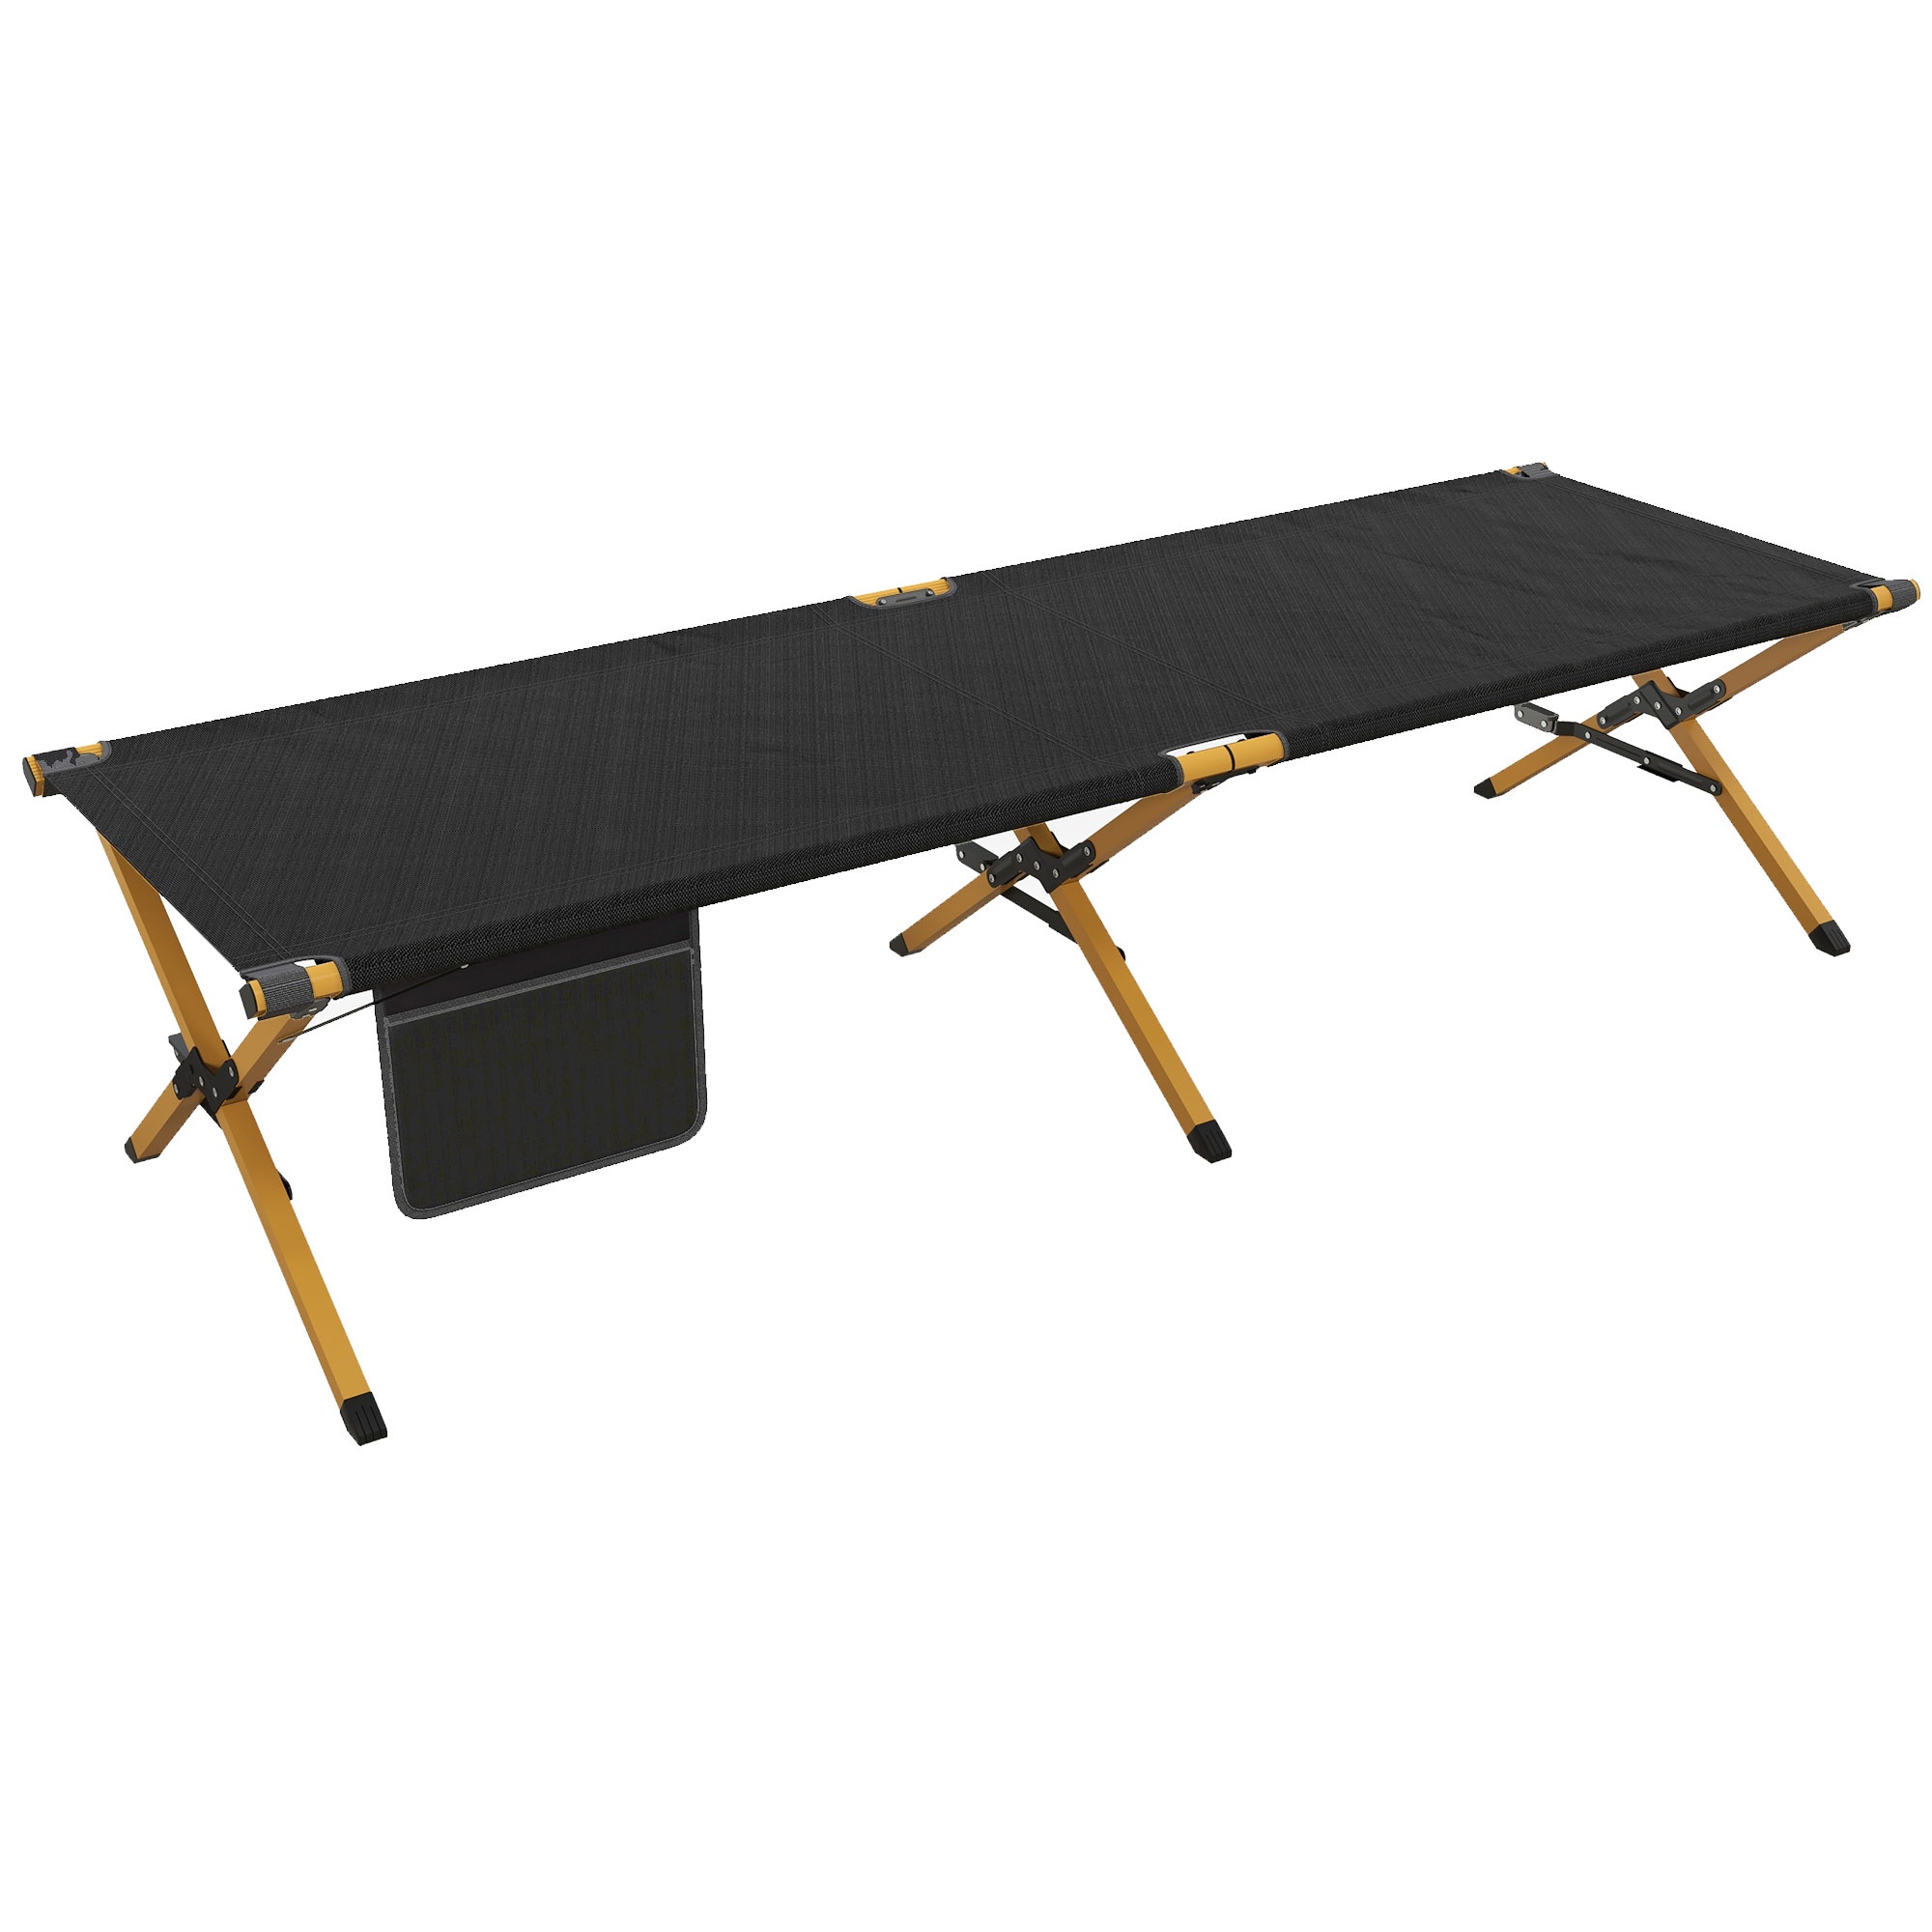
Outsunny Sonnenliege Strandliege Gartenliege, klappbar, wetterbeständig, 196 cm x 64 cm x 45 cm, Schwarz
Möchten Sie den Komfort Ihres Urlaubsortes einpacken und mit auf die Reise nehmen? Dann sind Sie jetzt einen Schritt weiter. Dieser klappbare Liegestuhl von Outsunny, mit dem Sie sich am Strand, auf dem Campingplatz oder am Pool in der Sonne entspannen können, ist unverzichtbar an heißen Sommertagen. Er verfügt über eine fünffach verstellbare Rückenlehne, eine gepolsterte Sitzfläche, eine weiche Kopfstütze und eine Seitentasche für bequemes Sitzen. Beschreibung: Für alle, die sich gemeinsam sonnen oder am Pool faulenzen wollen Stabiler, wasserfester, pulverbeschichteter Aluminiumrahmen Zusammenklappbar und mit Tragegriff zum einfachen Tragen und Transportieren Mit einer Seitentasche, in der Sie Ihre Sachen immer griffbereit haben Keine Montage erforderlich Technische Daten: Farbe: Schwarz Materialien: Aluminium, Oxford-Gewebe Gesamtabmessung: 196L x 64B x 45H cm Liegend flach Größe: 196L x 64B x 45H cm Faltbare Größe: 25L x 9,5B x 98H cm Größe der Seitentasche: 30B x 28H cm Gewichtskapazität: 200 kg Lieferumfang: 1 x Sonnenliege 1 x Handbuch
Brand: Outsunny
Category: Furniture > Outdoor Furniture > Outdoor Beds > Bunk Beds